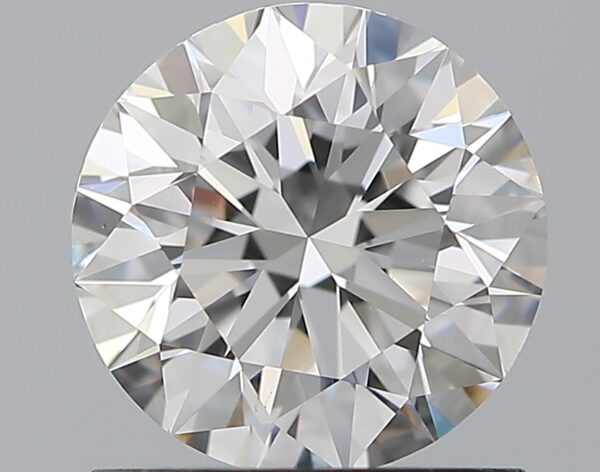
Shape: round
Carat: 1.03
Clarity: VS1
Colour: D
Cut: EX
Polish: EX
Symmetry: EX
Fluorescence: N
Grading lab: GIA
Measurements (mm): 6.42 x 6.46 x 4.04